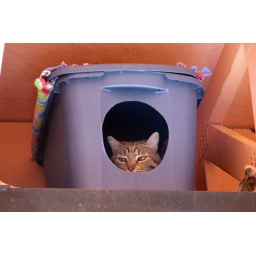
Another cat watching goings on from a box in the rafters